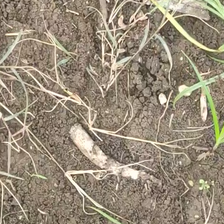
Weed species: Harali_(Cynodon_dactylon)